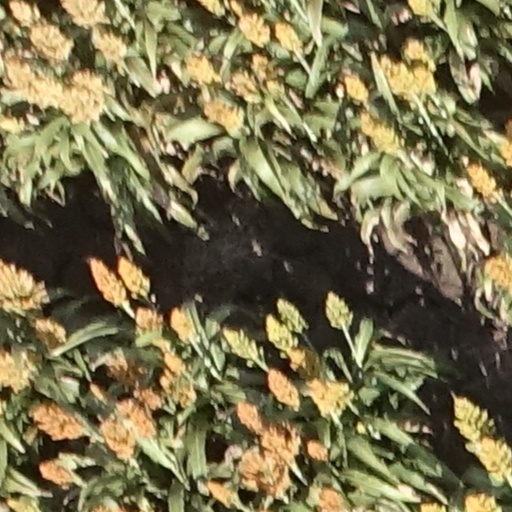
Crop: sorghum